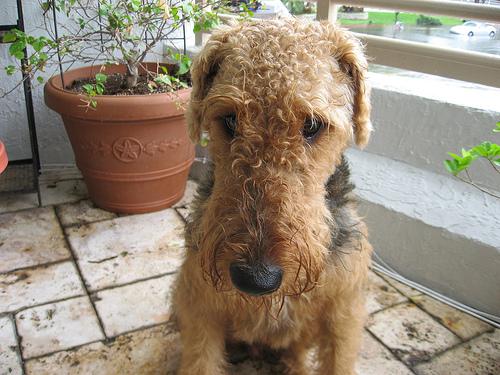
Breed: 200-n000008-Airedale